Kampana Square

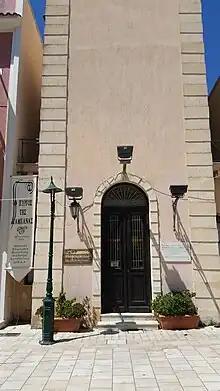
An image of the Kampana (Bell Tower) Cafe entrance in 2016. The Cafe has been shut down since 2013 and the historical building is no longer accessible to the public.

The Kampana Cafe ("Bell Tower Cafe") was established in 2000 by the "KOI.S.P.E. Rota" social enterprise for the purpose of offering employment to unemployed youths and disabled citizens by means of the "PEIRAN" programme and the EU Initiative "Employment Horizon" for the Region of the Ionian Islands. The cafe was accommodated on the ground floor of the Bell Tower. It operated as a traditional cafe with local refreshments and sweets, while the traditional products prepared by the cafe's employees were also sold on the premises. The cafe also served as an entry point for visitors to the historical building and the clock at the top of the Tower.